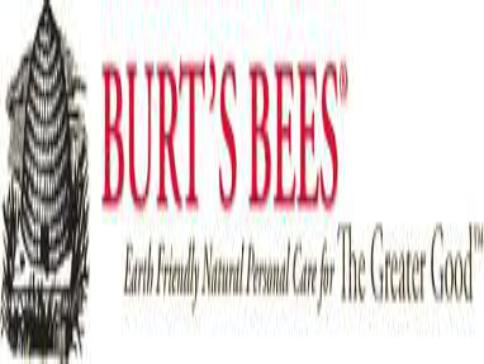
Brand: Burt's Bees
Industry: Necessities